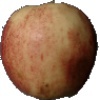
Label: Apple Red 3